Periptychus

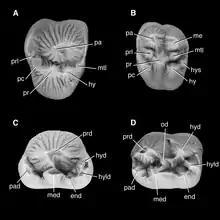
Morphology of the teeth of "P. carinidens"

The postcranial skeleton of "Periptychus" was that of a robust, strong-footed animal with a plantigrade gait. The lumbar vertebrae were robust and dorsoventrally compressed. The caudal vertebrae were also robust, rod-like; the tail must have been rather long and heavy, although not as long as that of "Ectoconus."